Troubadour: The Definitive Collection 1964–1976

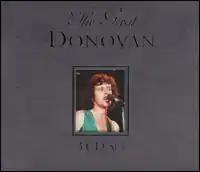
"The Great Donovan", by Rajon Records (AUS)

On 25 November 2003, Australian record label Rajon Records (Rajon 50198) released the compilation under the title "The Great Donovan" spread out over three discs. This collection omits the "Riki Tiki Tavi" outtake included on "Troubadour: The Definitive Collection 1964–1976".